Bob Gessner

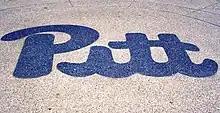
The "Pitt Script" logo designed by Gessner, seen here embedded in the plaza outside of the William Pitt Union, served as the primary logo from 1973 until 1997 and again from 2019 to present is a popular trademark

He designed the University of Pittsburgh's script "Pitt" logo first used on their football helmets in 1973. Pitt's script logos became the most dominant logo for the university and athletic teams starting with its adoption onto the football helmets of the university in 1973. While earning his degree at Pitt, Gessner became friends with Beano Cook, the University's sports information director. Cook gave Gessner some freelance illustration jobs for athletic programs, newspapers and other Panthers' publications. Gessner's "Pitt" script logo is actually a stylized version of the signature of William Pitt, the British Secretary of State during the French and Indian War, and later Prime Minister, for whom Fort Pitt and later Pittsburgh were named.